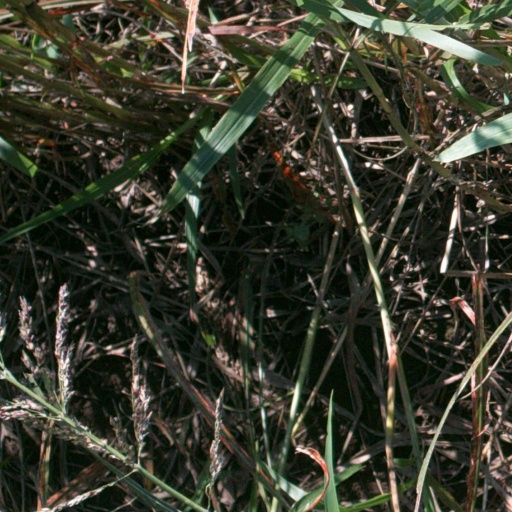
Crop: sorghum